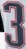
Number: 3